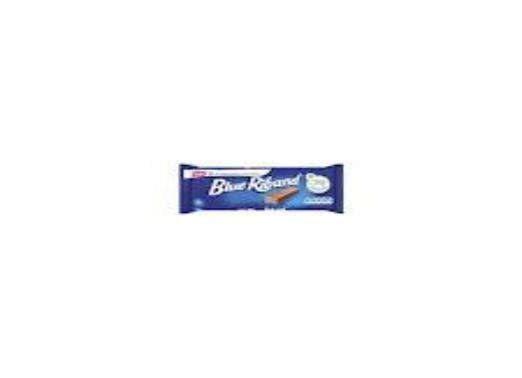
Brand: Blue Riband
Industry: Food